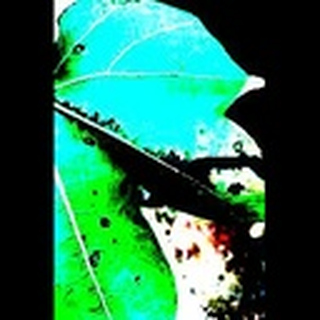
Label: cotton_bacterial_blight